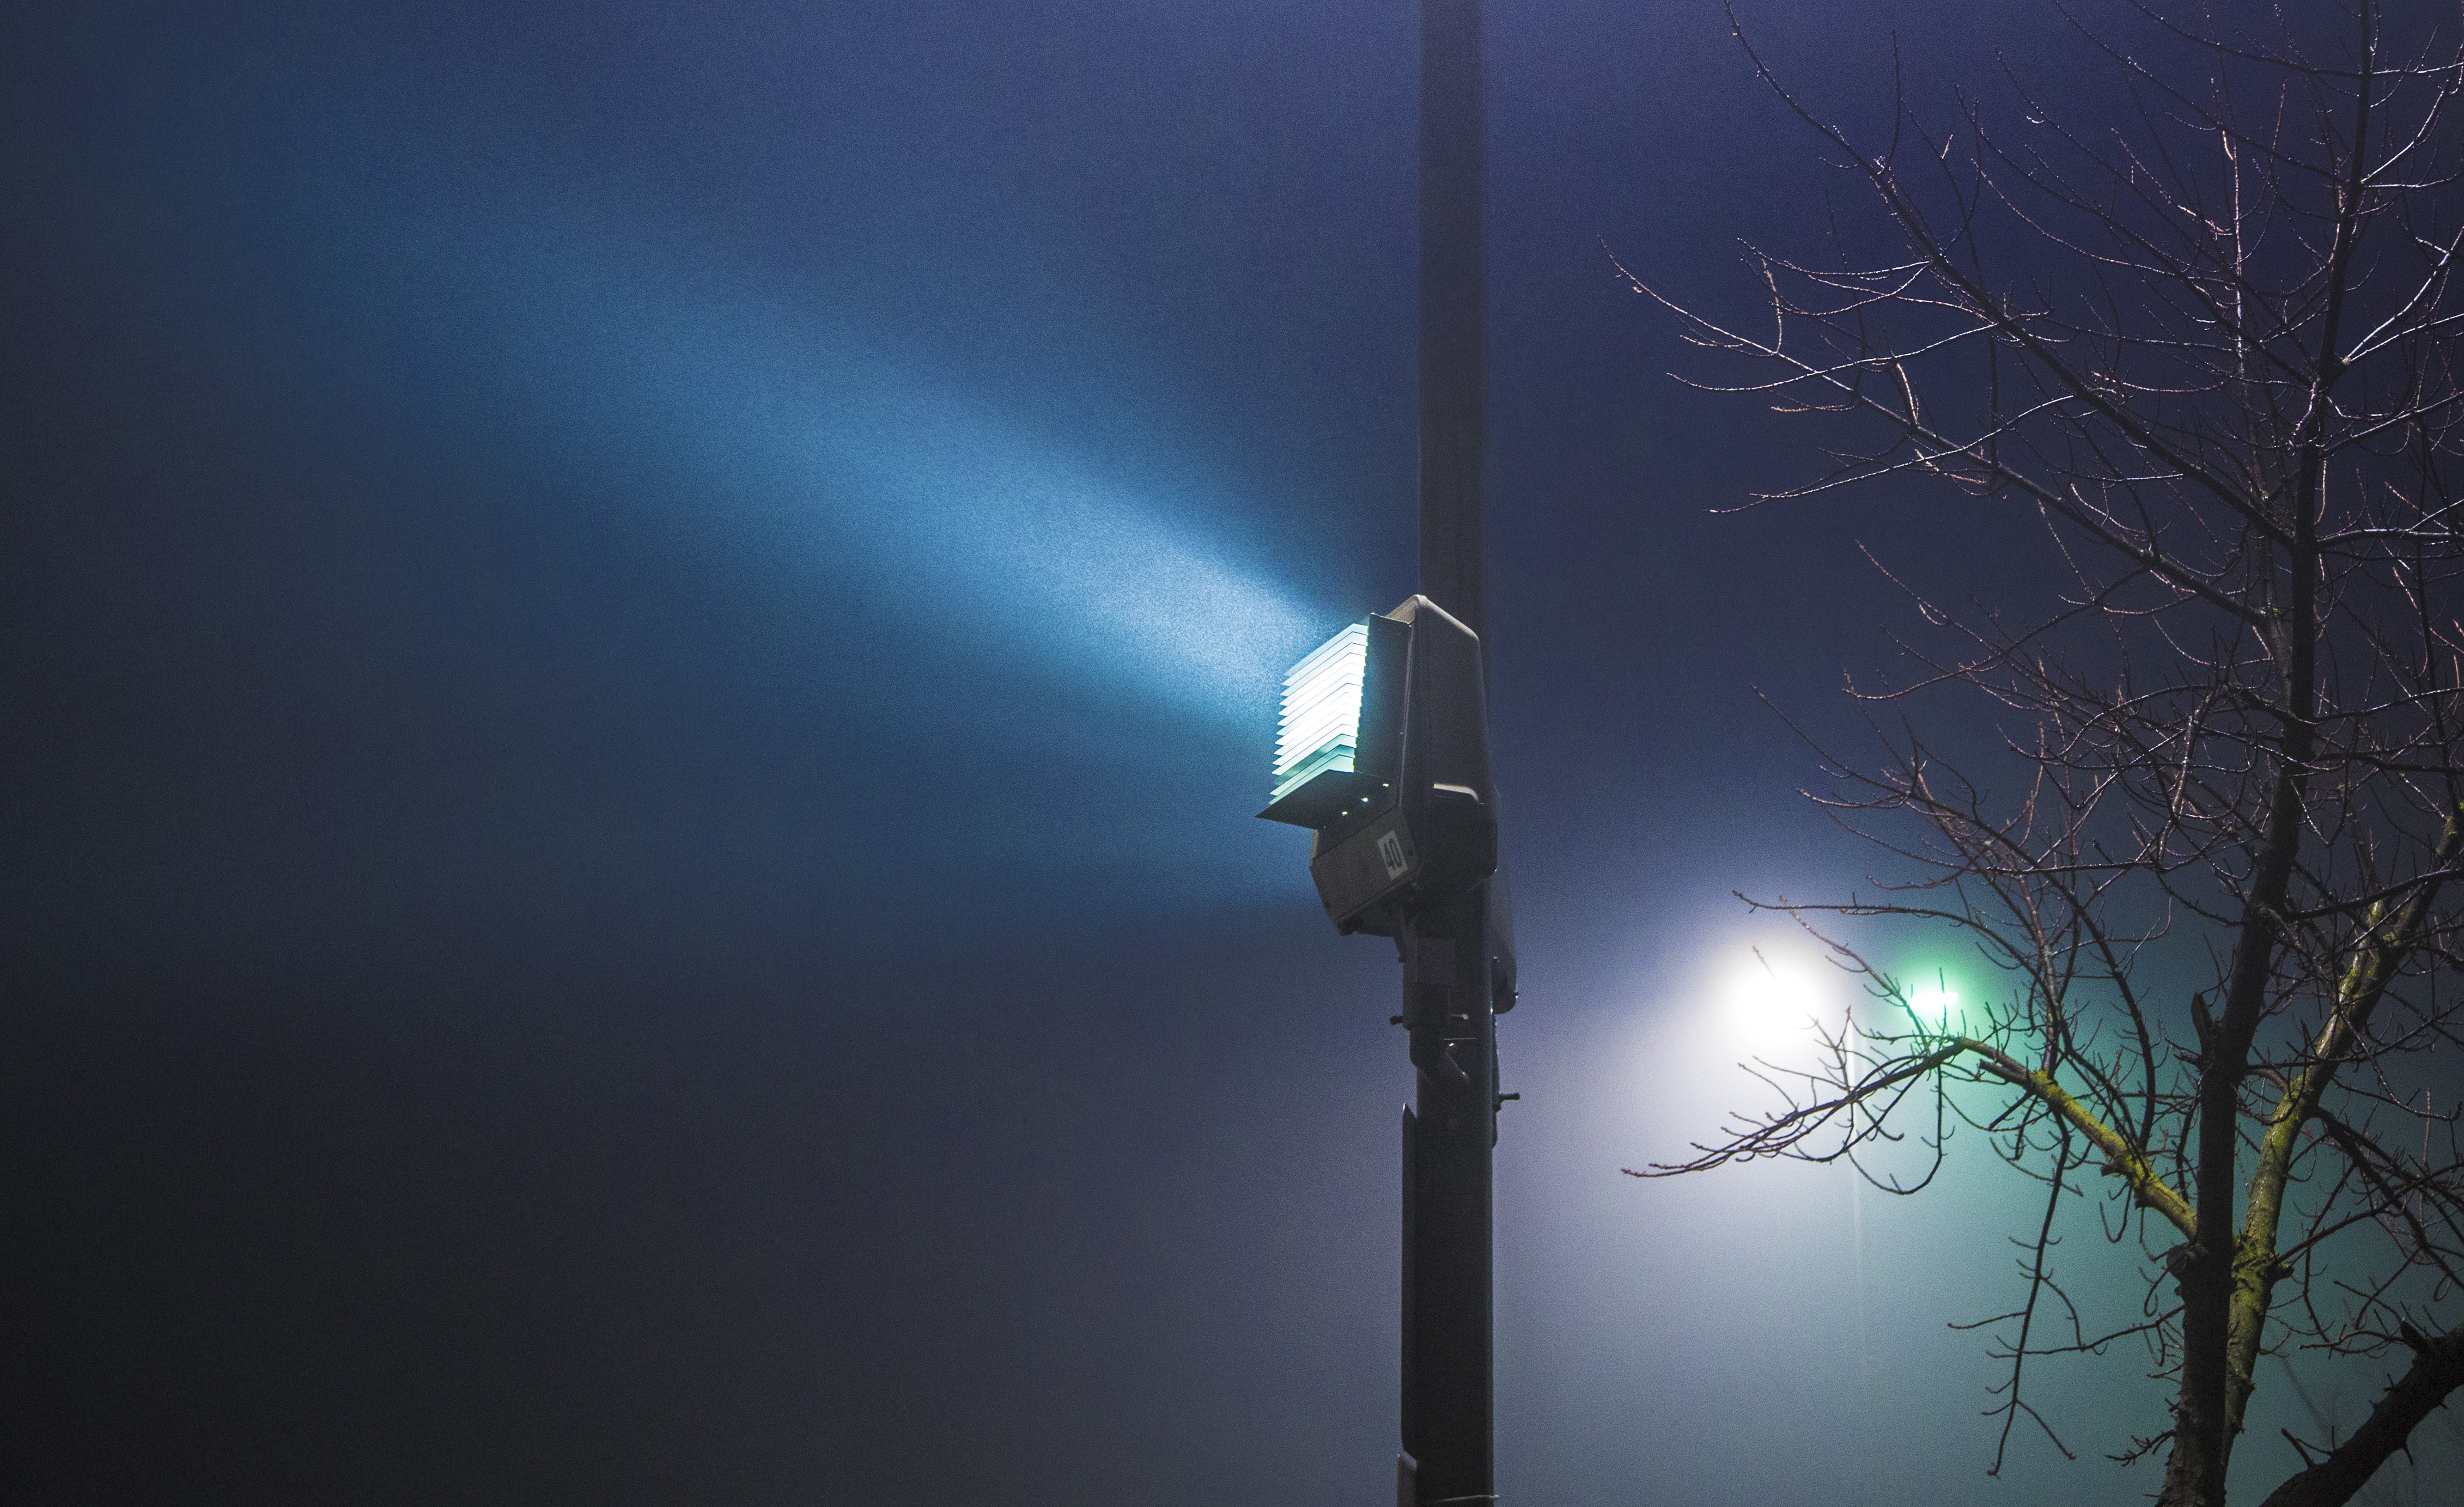
light, sky, fog, night, sunlight, wind, atmosphere, reflection, darkness, blue, street light, electricity, lighting, light fixture, atmospheric phenomenon